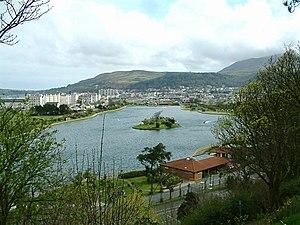
Ramsey est une ville et une circonscription du nord de l'île de Man.